Stanley Brouwn

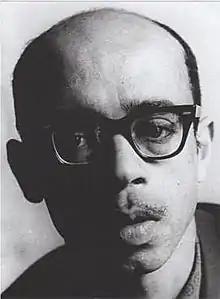
Stanley Brouwn

Stanley Edmund Brouwn (25 June 1935 – 18 May 2017) was a Suriname-born Dutch conceptual artist. His works explored dematerialization. He exemplified 1960s conceptualism. His best-known works include "this way brouwn", "Afghanistan-Zambia", and "BROUWNTOYS 4000AD".